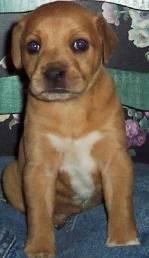
dog